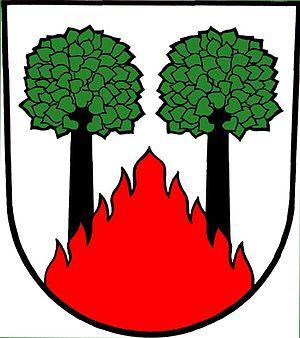
Veselý Žďár est une commune du district de Havlíčkův Brod, dans la région de Vysočina, en Tchéquie. Sa population s'élevait à 547 habitants en 2019.